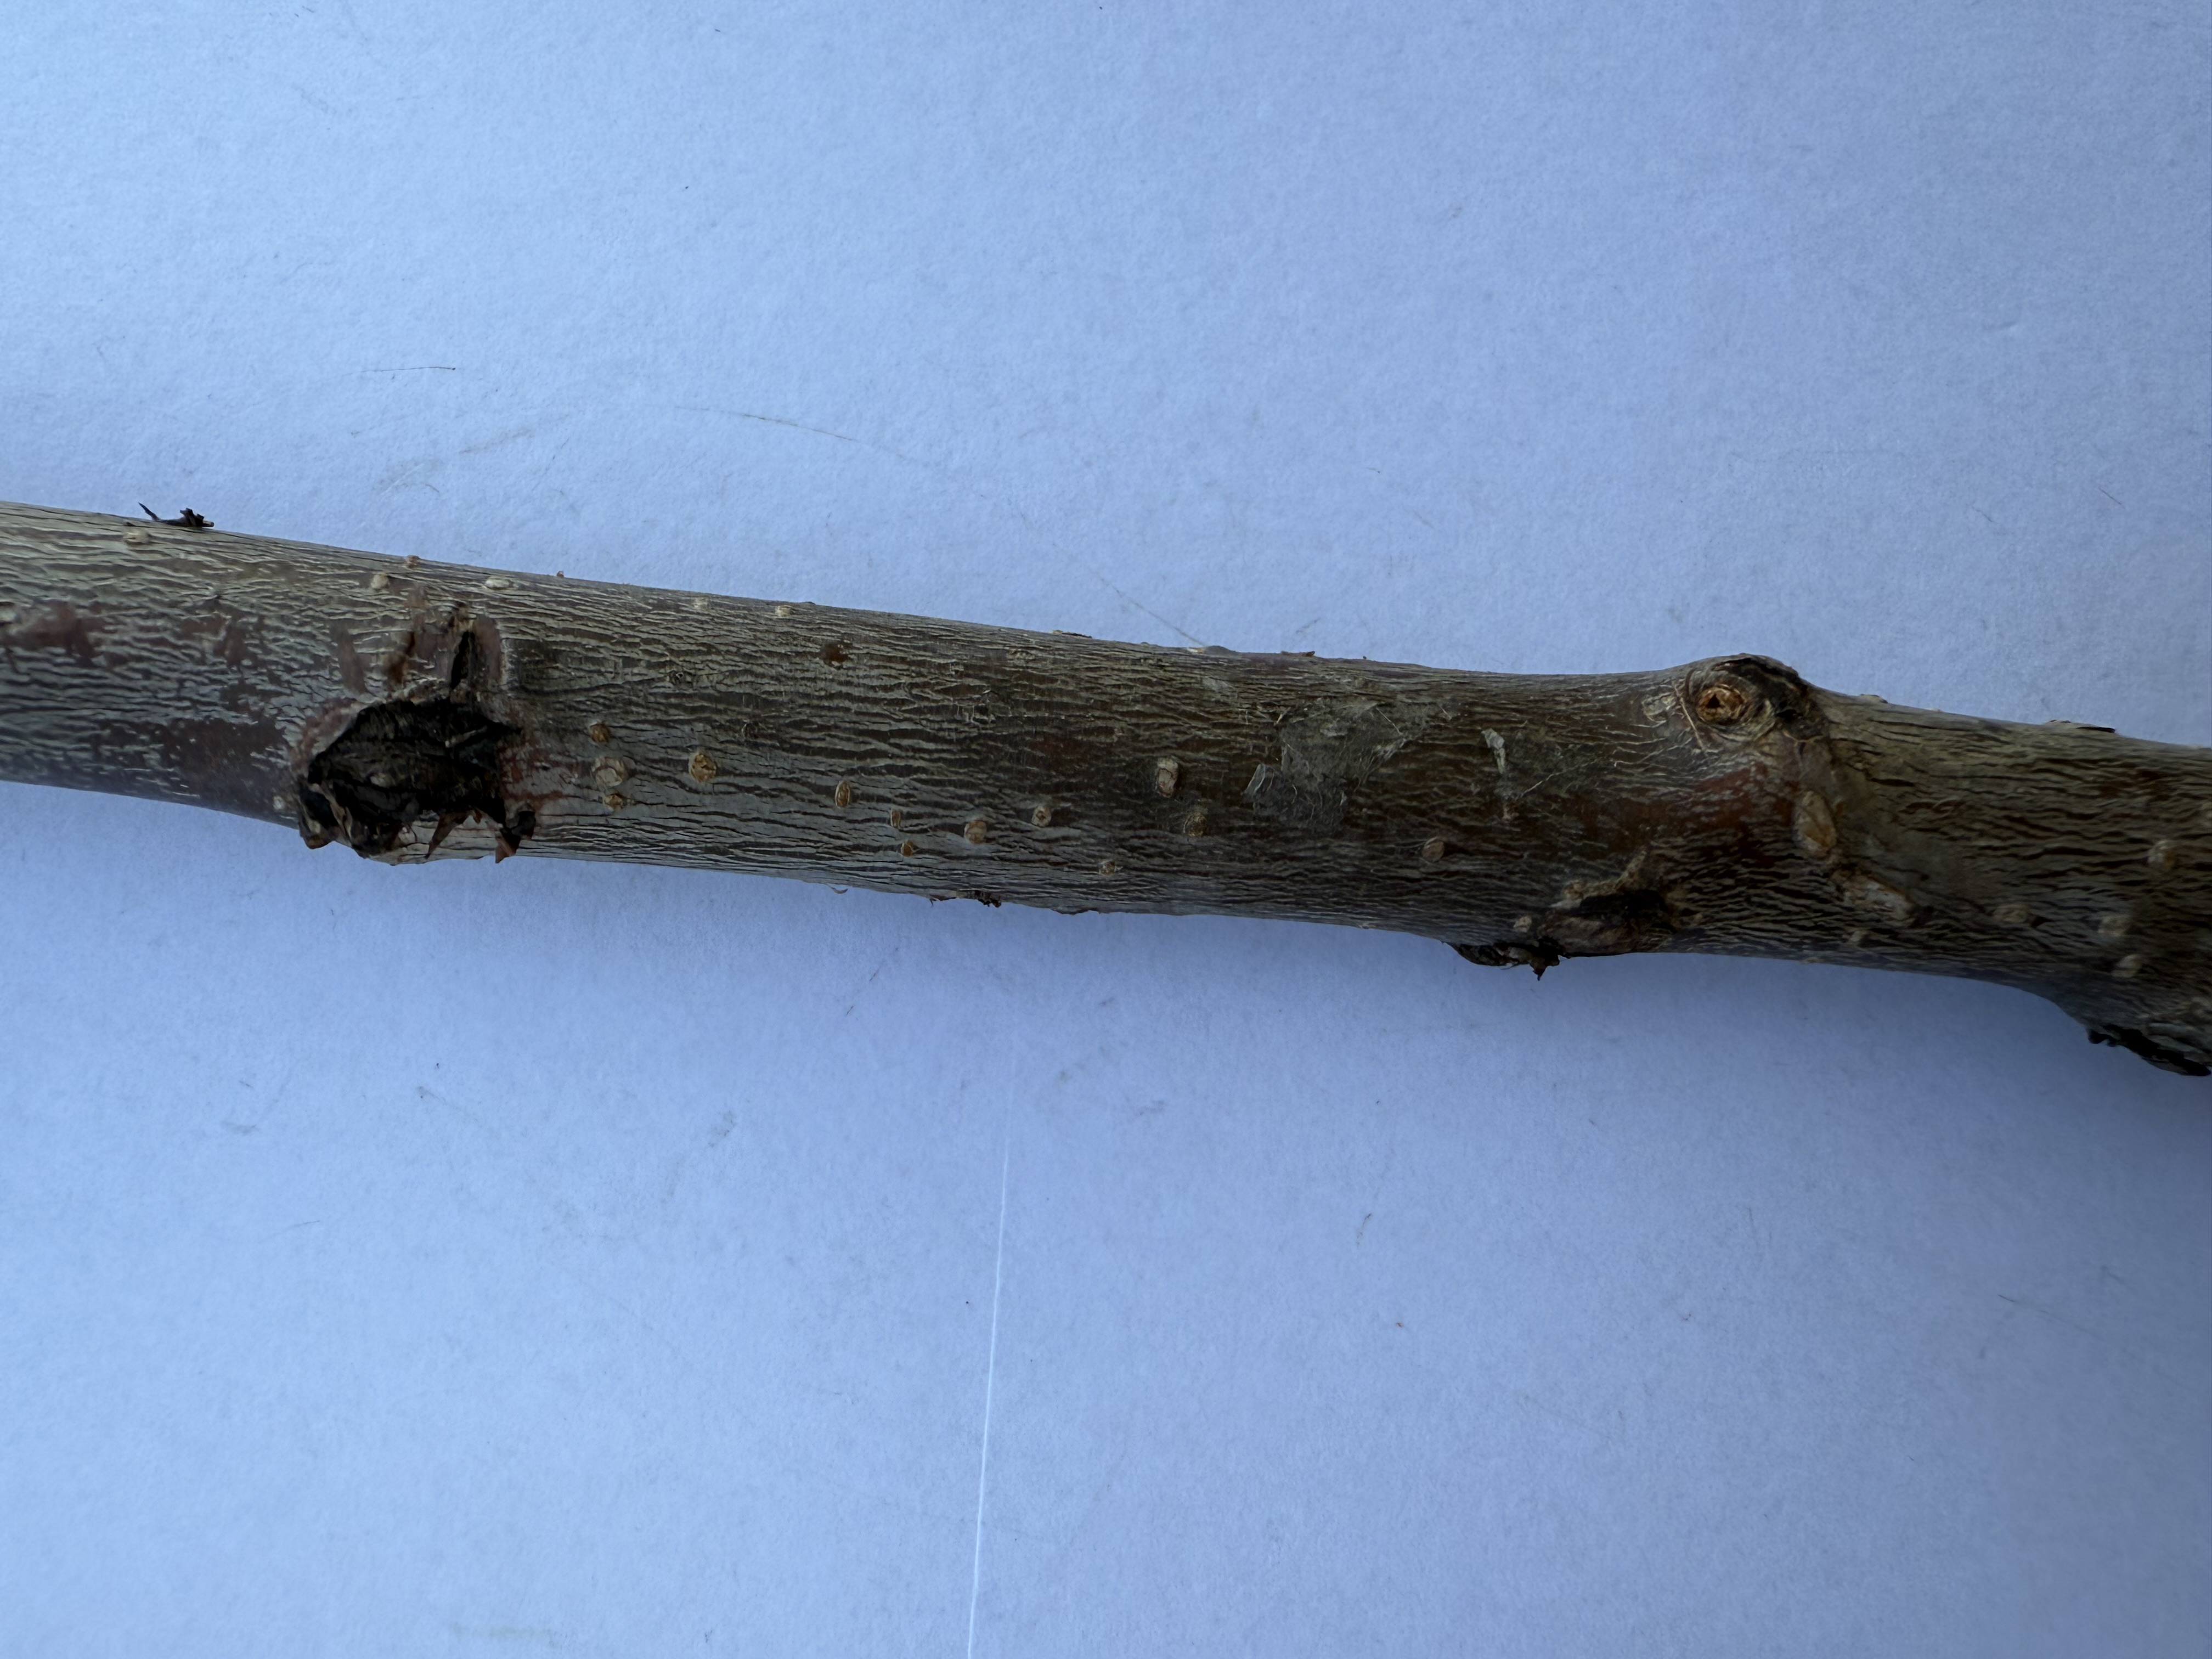
Variety: Sour Cherry